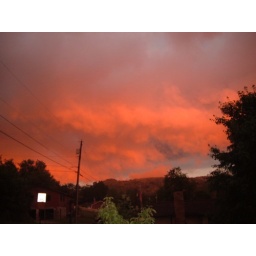
Red sky night around my house on June 10 2008